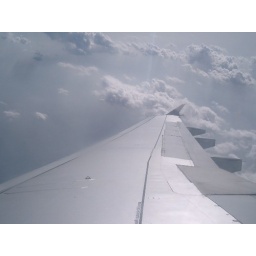
Captured by plane window